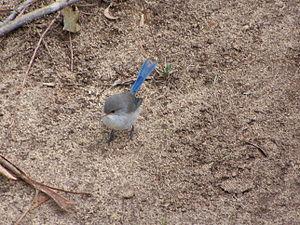
Les Maluridae sont une famille de passereaux constituée de 6 genres et de 29 espèces. Ce sont des petits oiseaux insectivores endémiques en Australie et en Nouvelle-Guinée qui portent les noms vernaculaires de mérions, queues-de-gaze et amytis.
Le Mérion splendide est une espèce de passereaux de la famille des Maluridae largement répandu en Australie où il est endémique. On le trouve depuis l'est de la Nouvelle-Galles du Sud jusqu'à l'Australie Occidentale. Il habite surtout les régions arides et semi-arides. C'est un petit oiseau avec une longue queue aux couleurs d'un bleu brillant lors de la période de reproduction.